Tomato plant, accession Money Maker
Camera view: bottom (45 deg); turntable rotation: 270 degrees
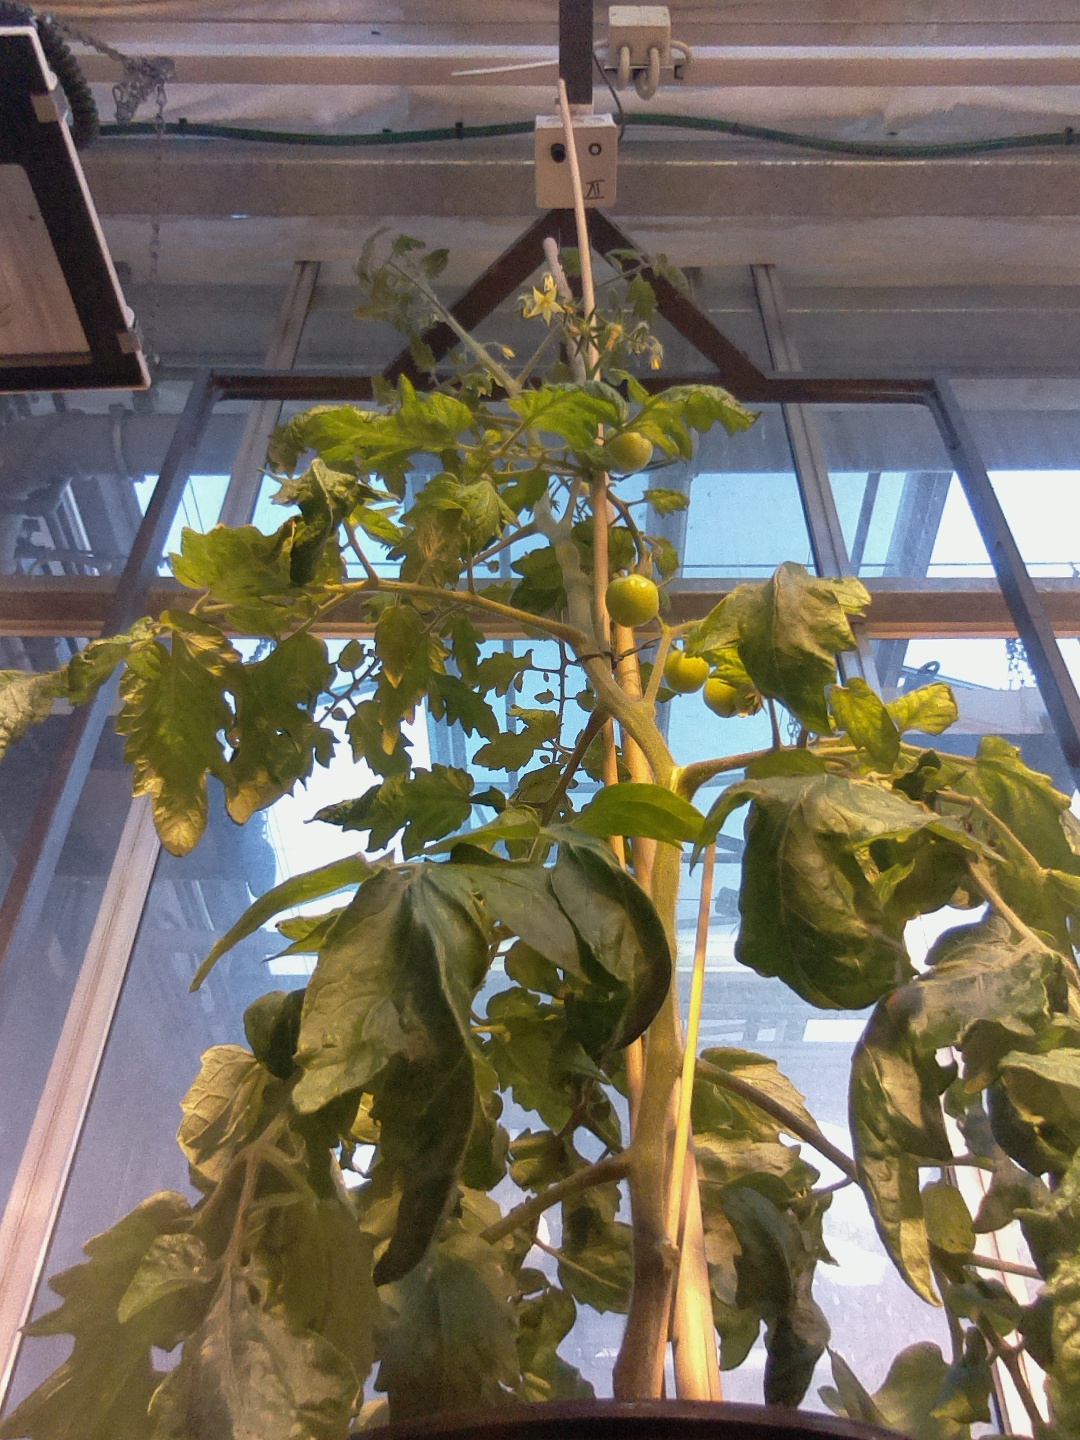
BBCH growth stage 72: 20%-30% of final fruit size